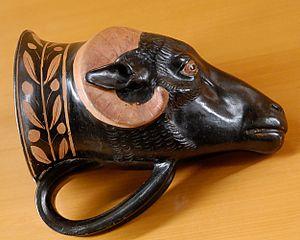
Rhyton à tête de bélier attique à figures rouges, 400-375 av. J.-C.